John Rex Farm

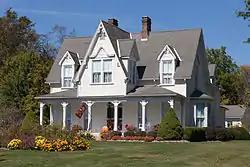
The main house in September 2014

The John Rex Farm, also known as the Goodwin/Strickler Farm, is an historic American home and farm that are located in Jefferson Township in Greene County, Pennsylvania.